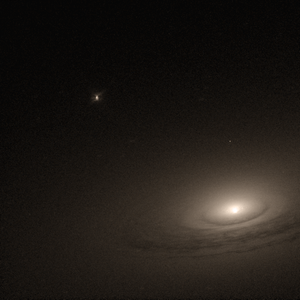
NGC 4281 est une galaxie lenticulaire située dans la constellation de la Vierge à environ 122 millions d'années-lumière de la Voie lactée. Elle a été découverte par l'astronome américain William Herschel en 1786.